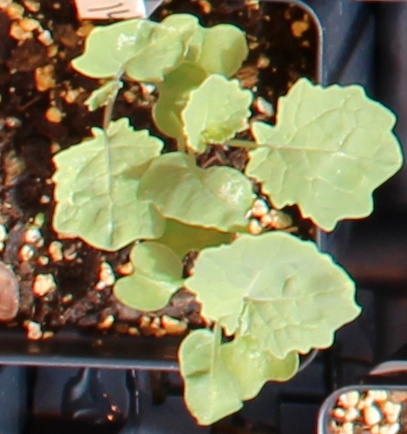
Label: Canola